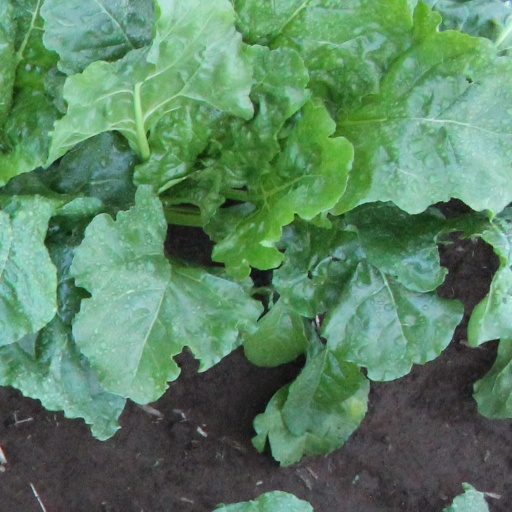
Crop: sugar beet